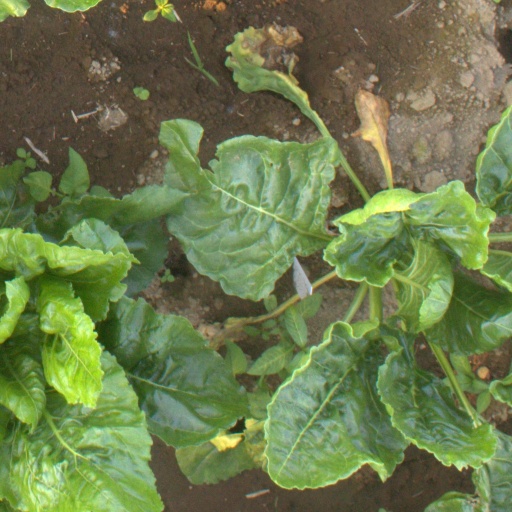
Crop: sugar beet